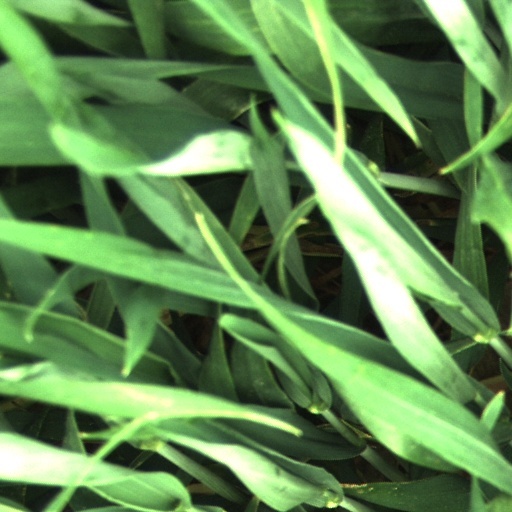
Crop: wheat